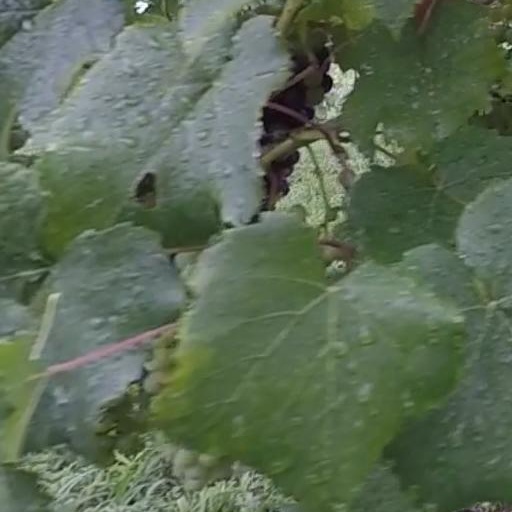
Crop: grape